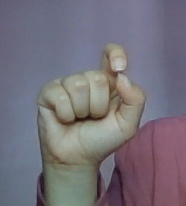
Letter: fa